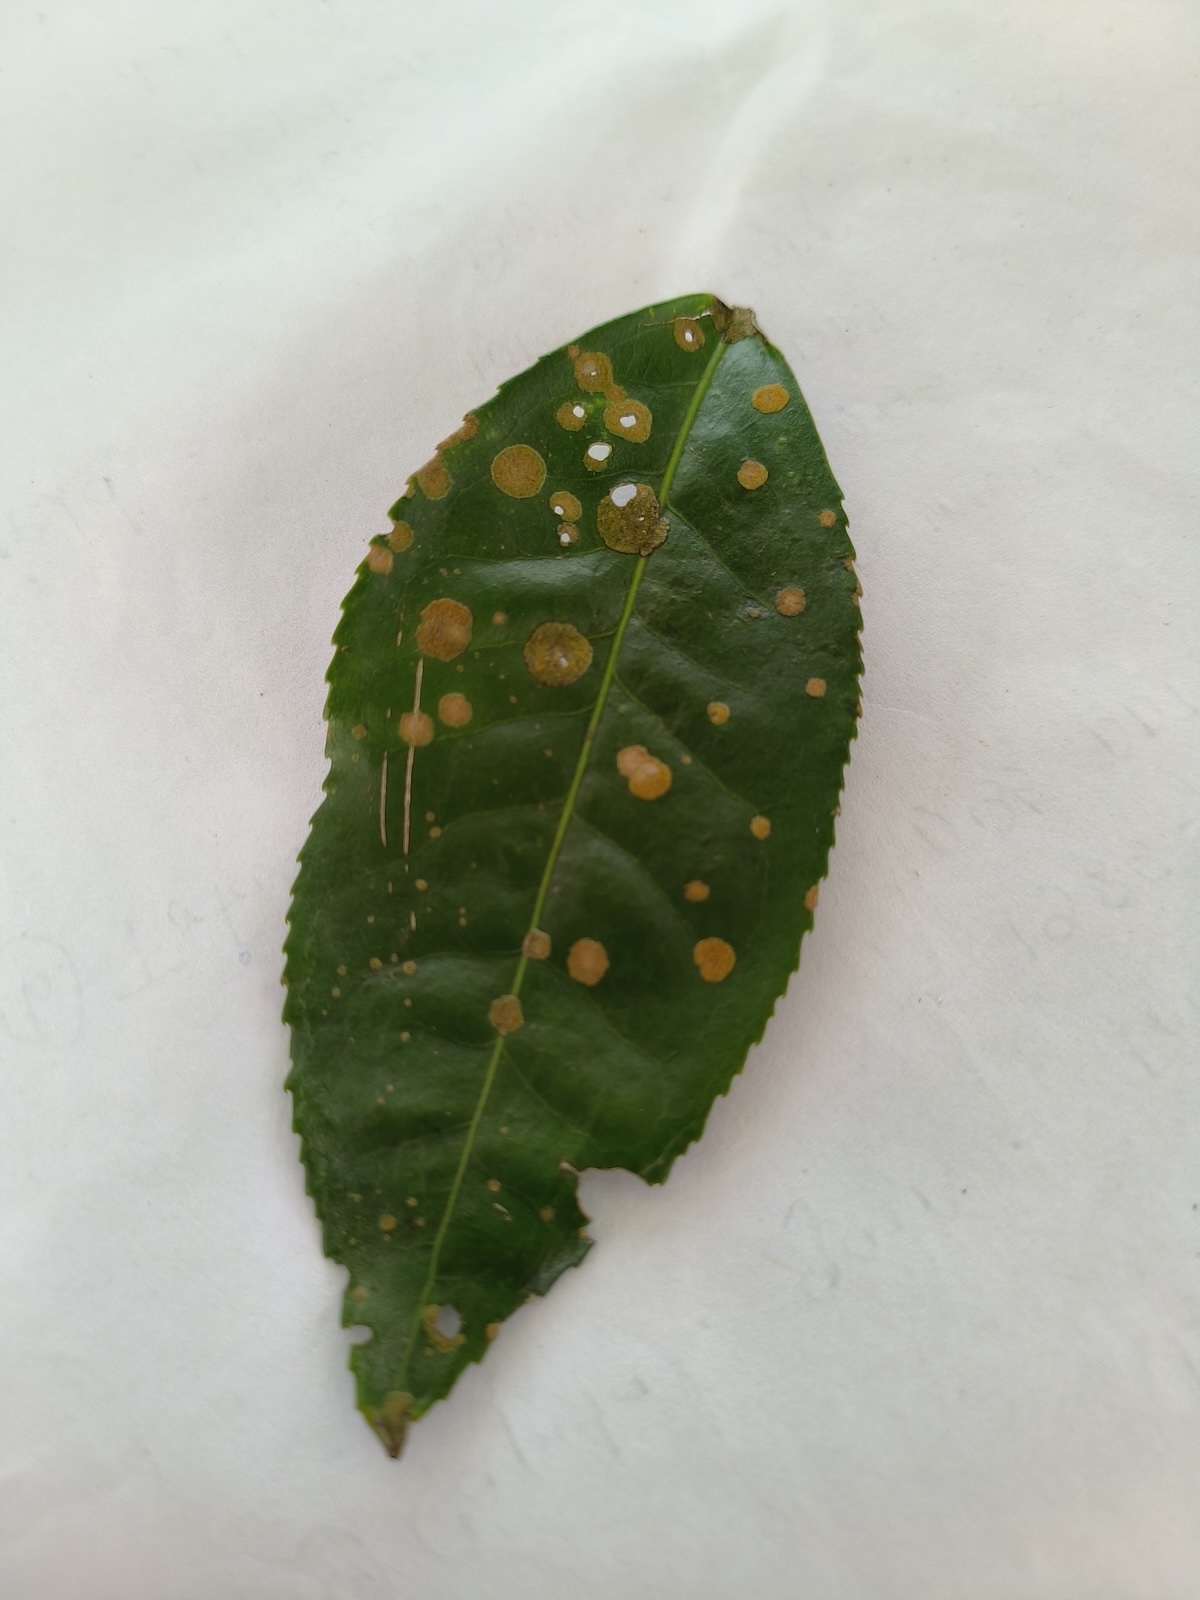
Label: Tea algal leaf spot